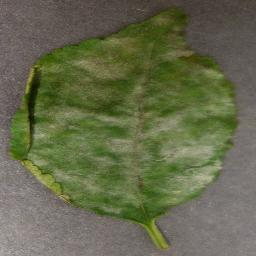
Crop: cherry
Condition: (including_sour)_powdery_mildew